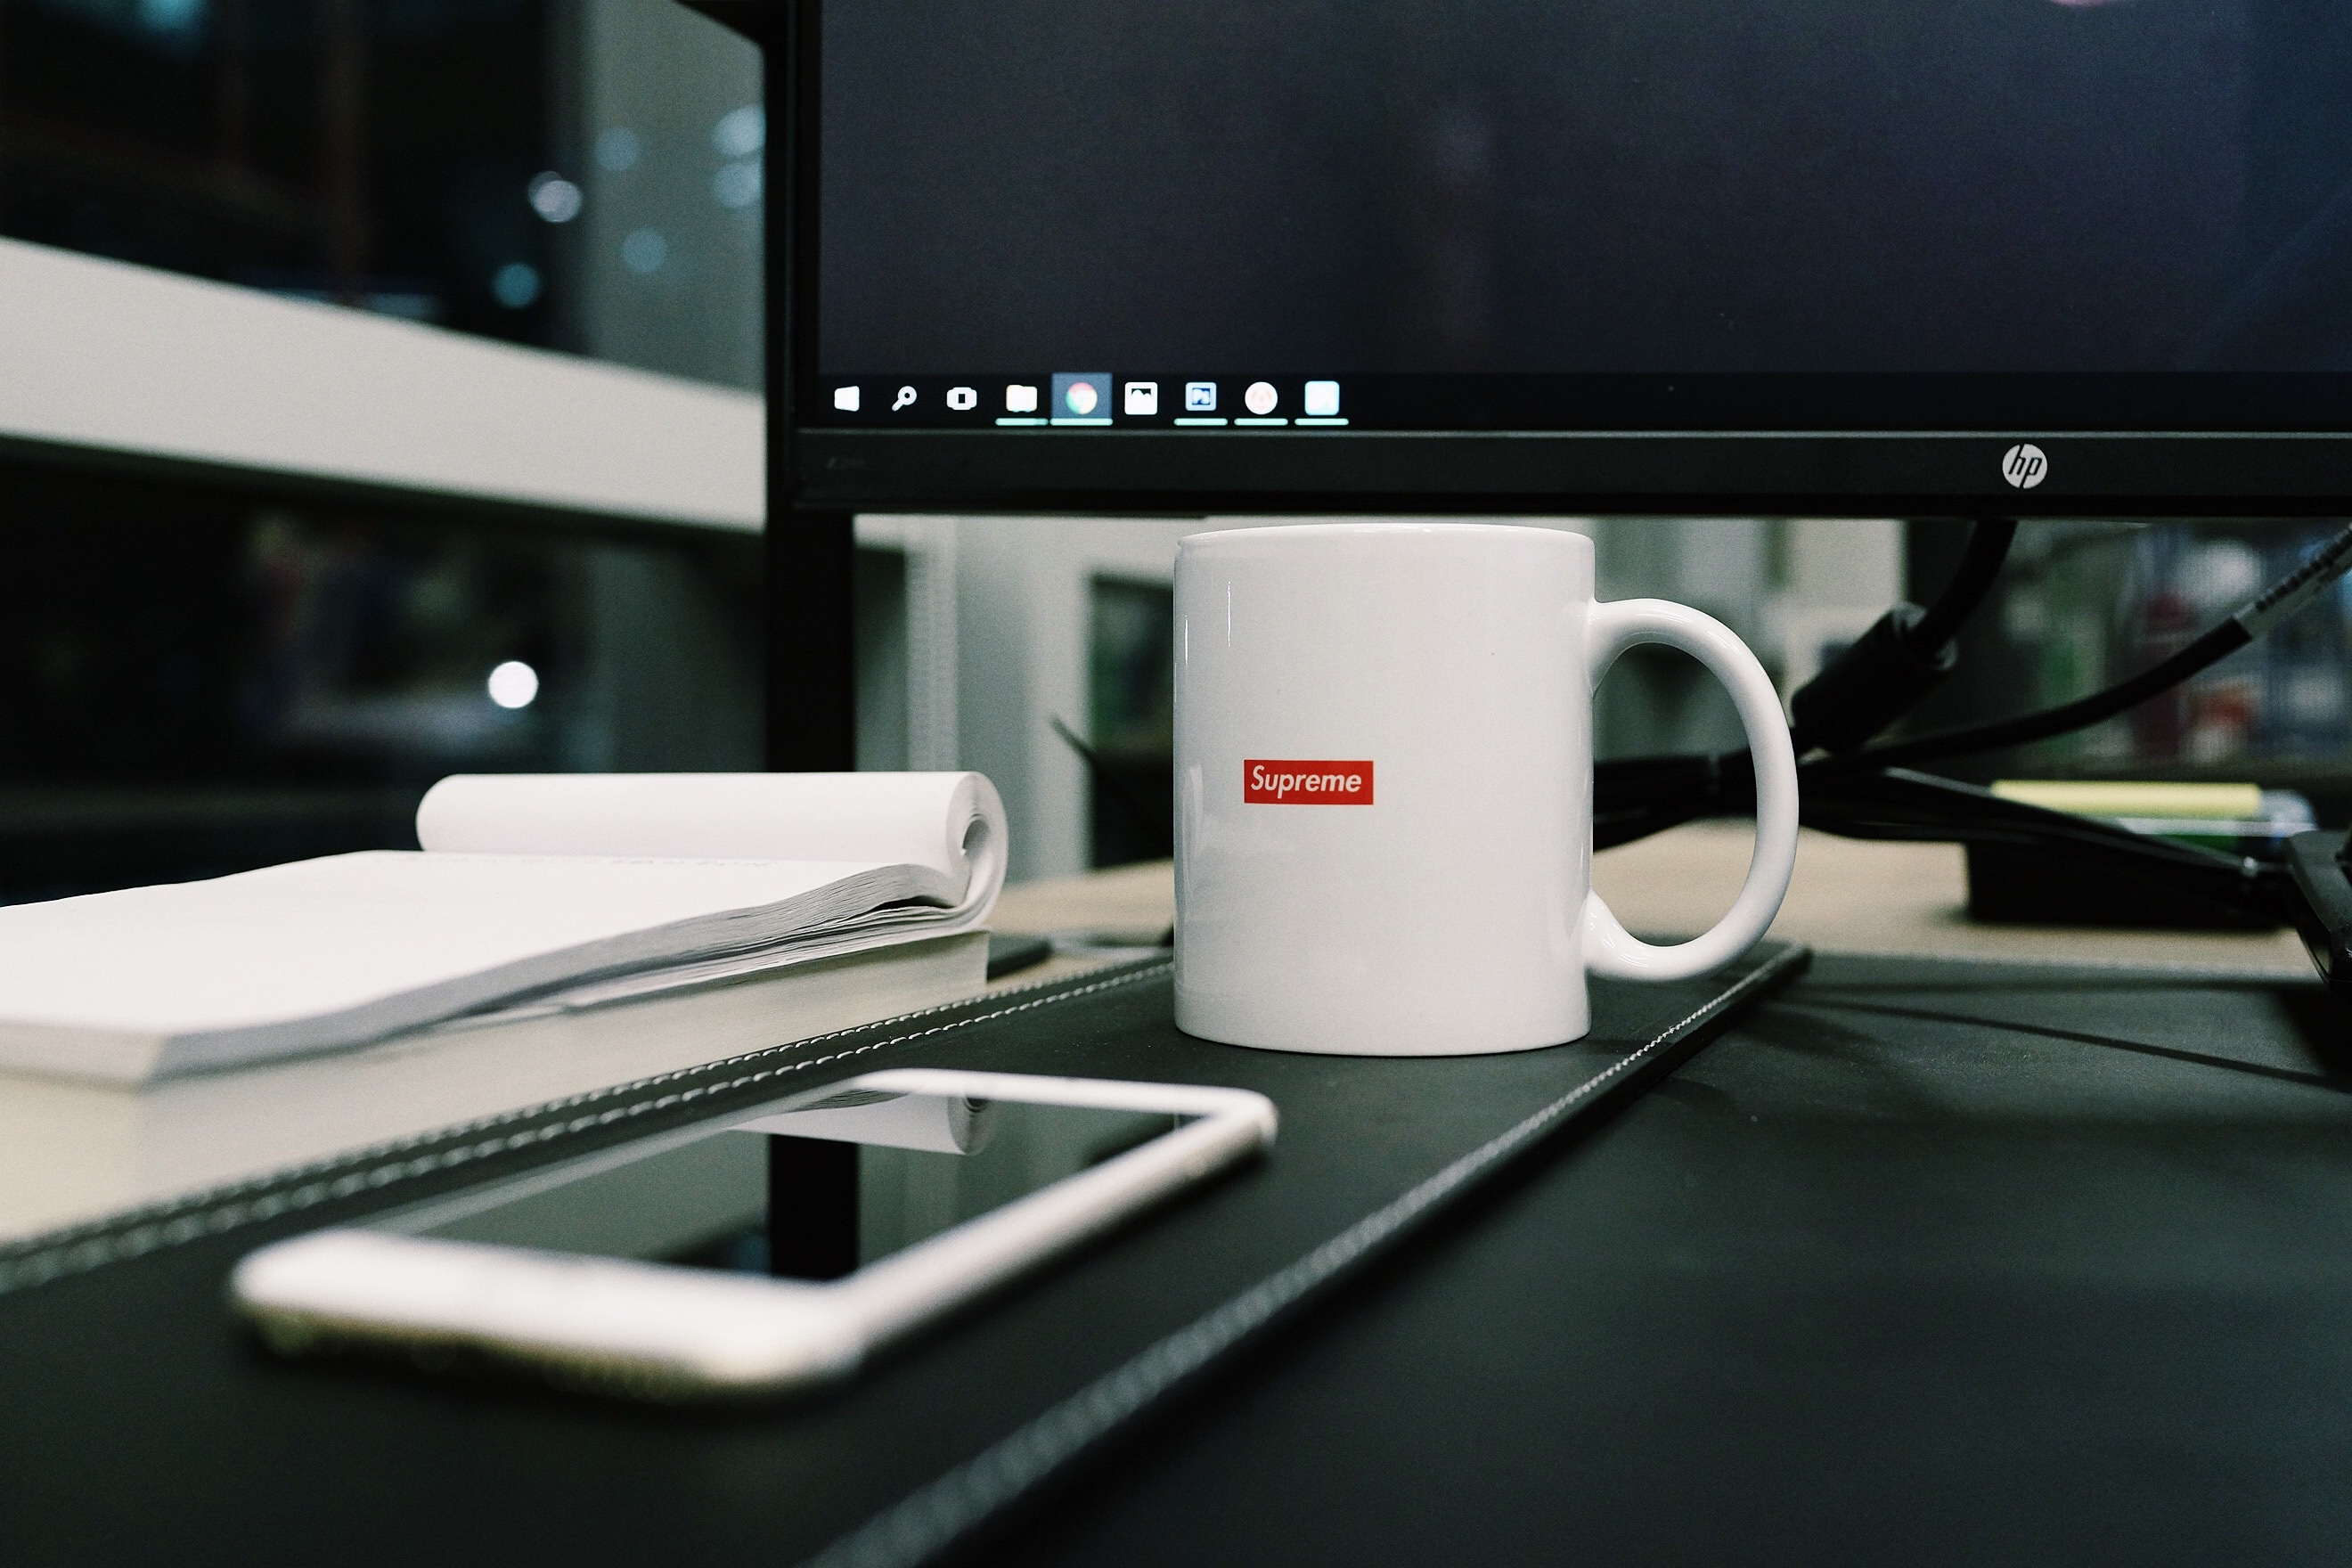
table, technology, glass, vehicle, gadget, furniture, interior design, design, desktop computer, personal computer, computer monitor, display device